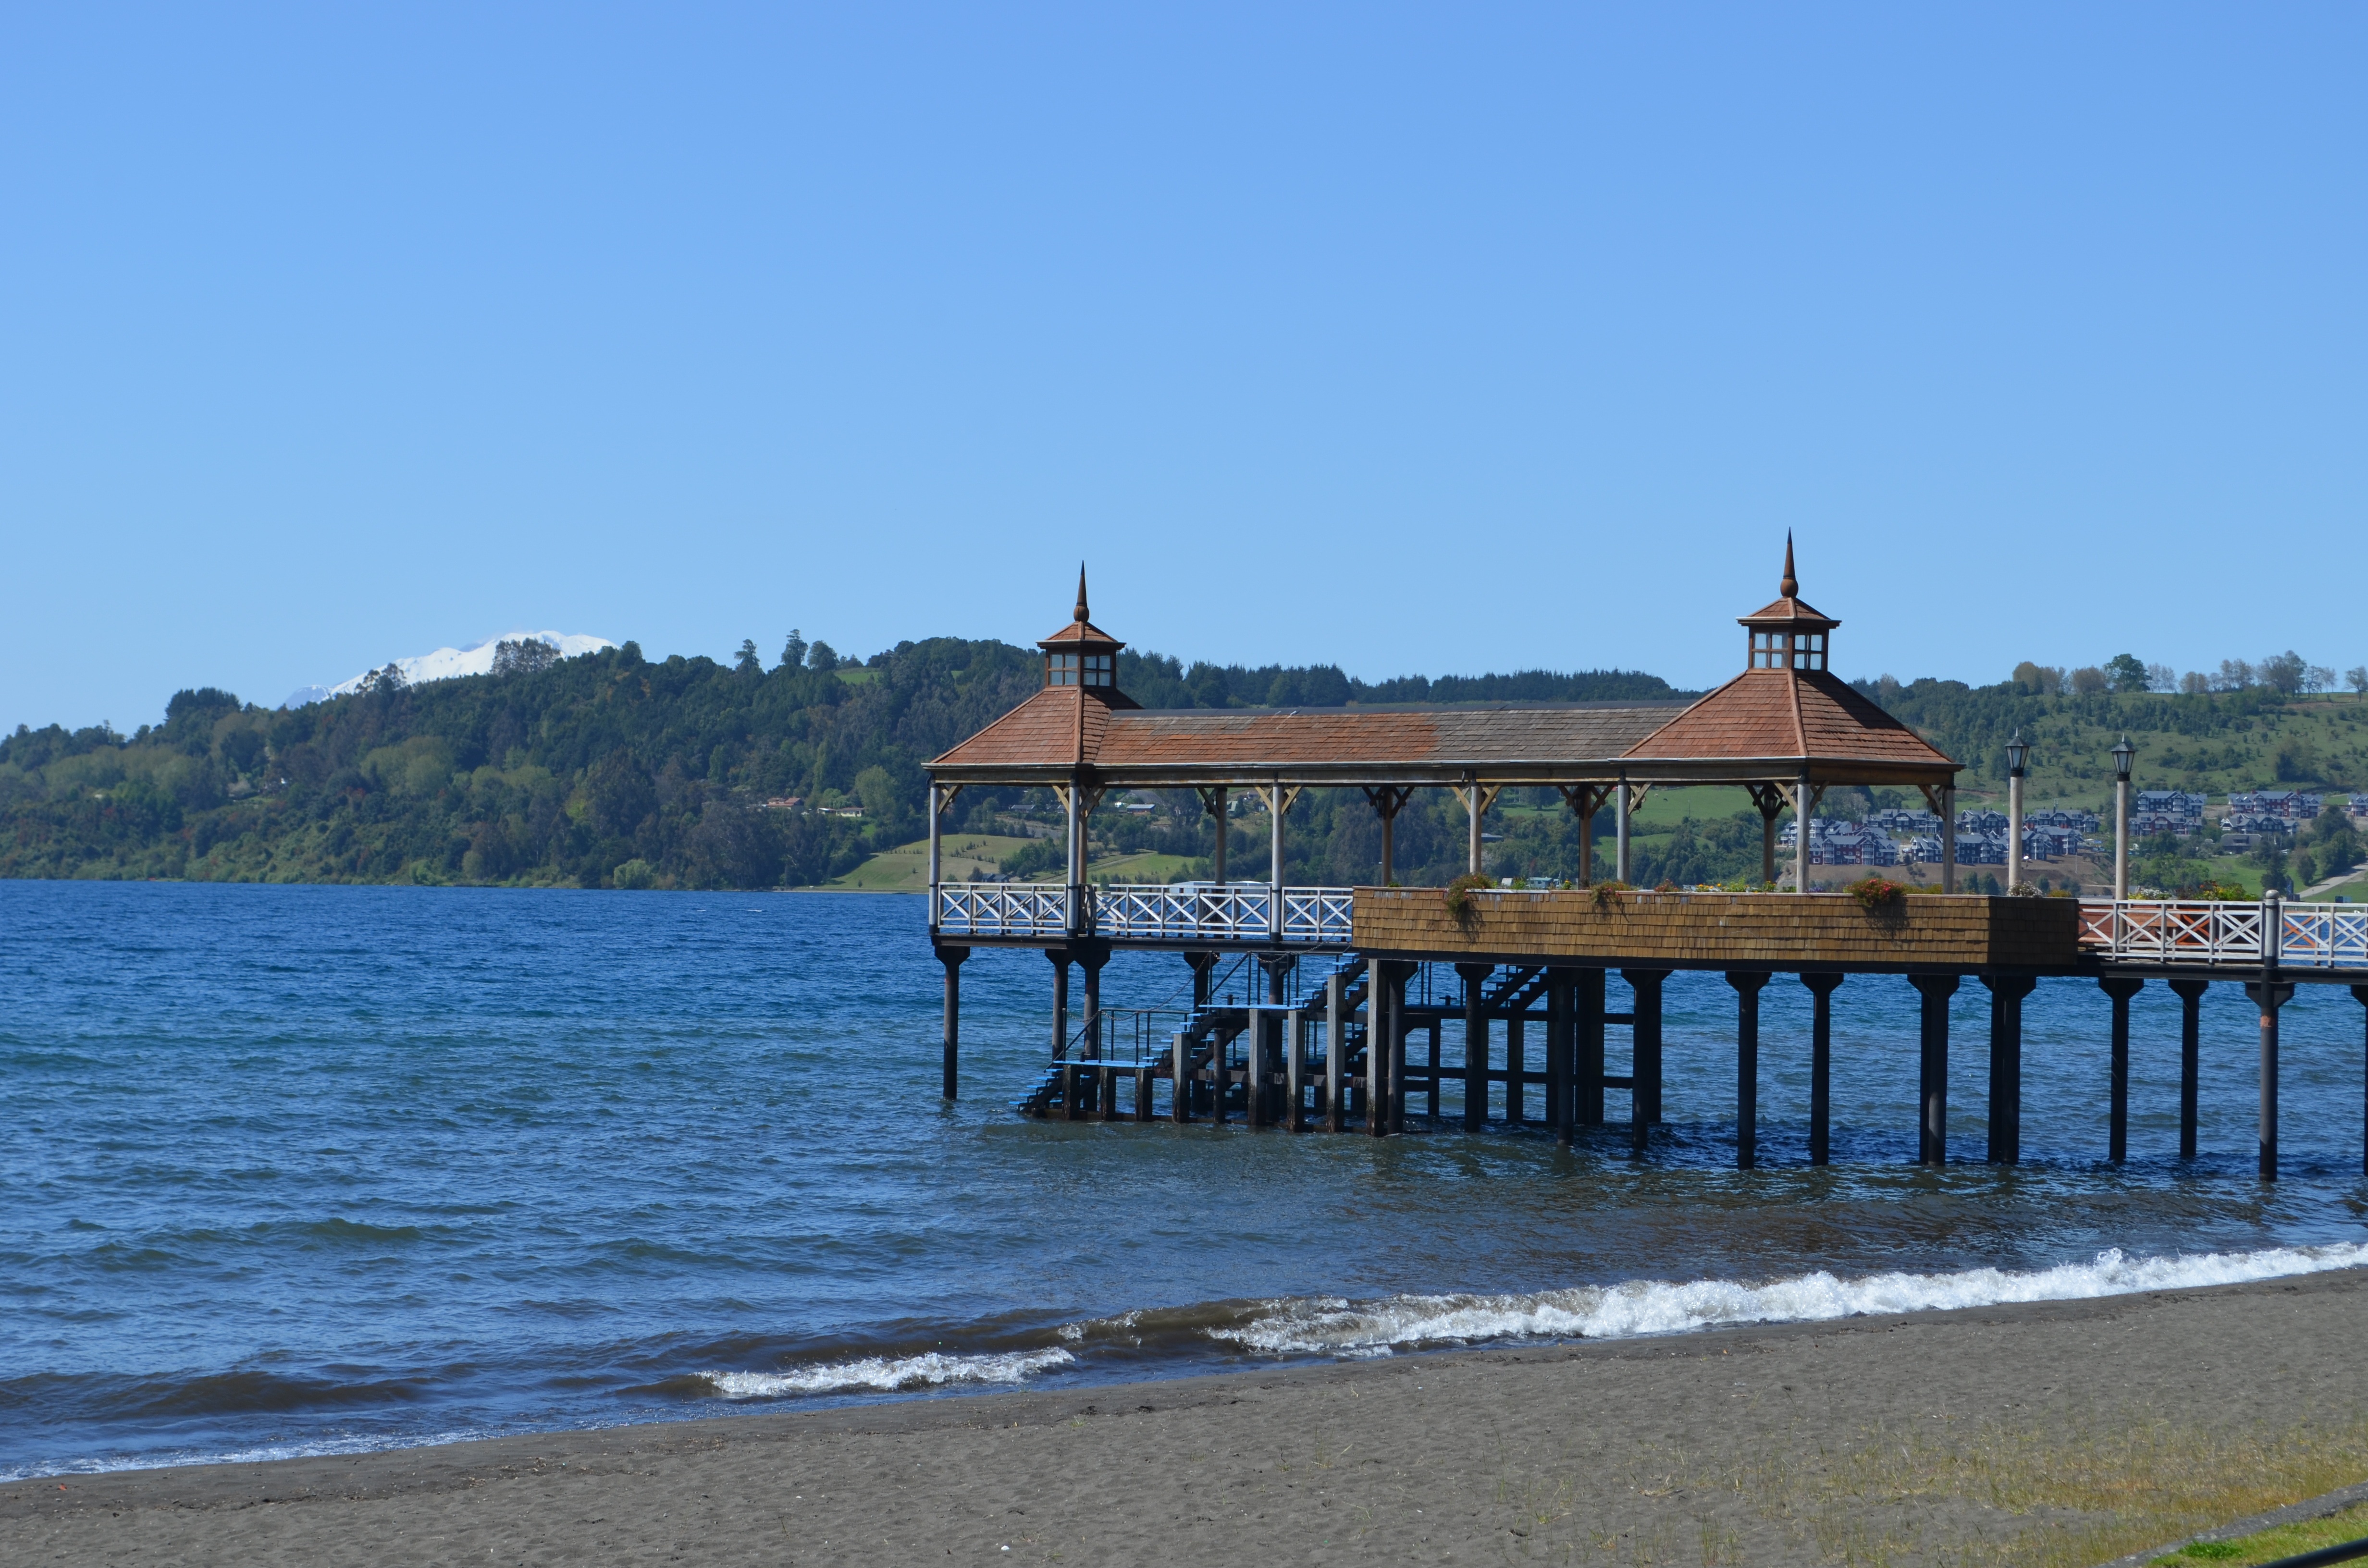
beach, landscape, sea, coast, shore, pier, vacation, tower, bay, chile, body of water, frutillar